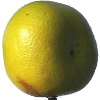
Label: Pomelo Sweetie 1